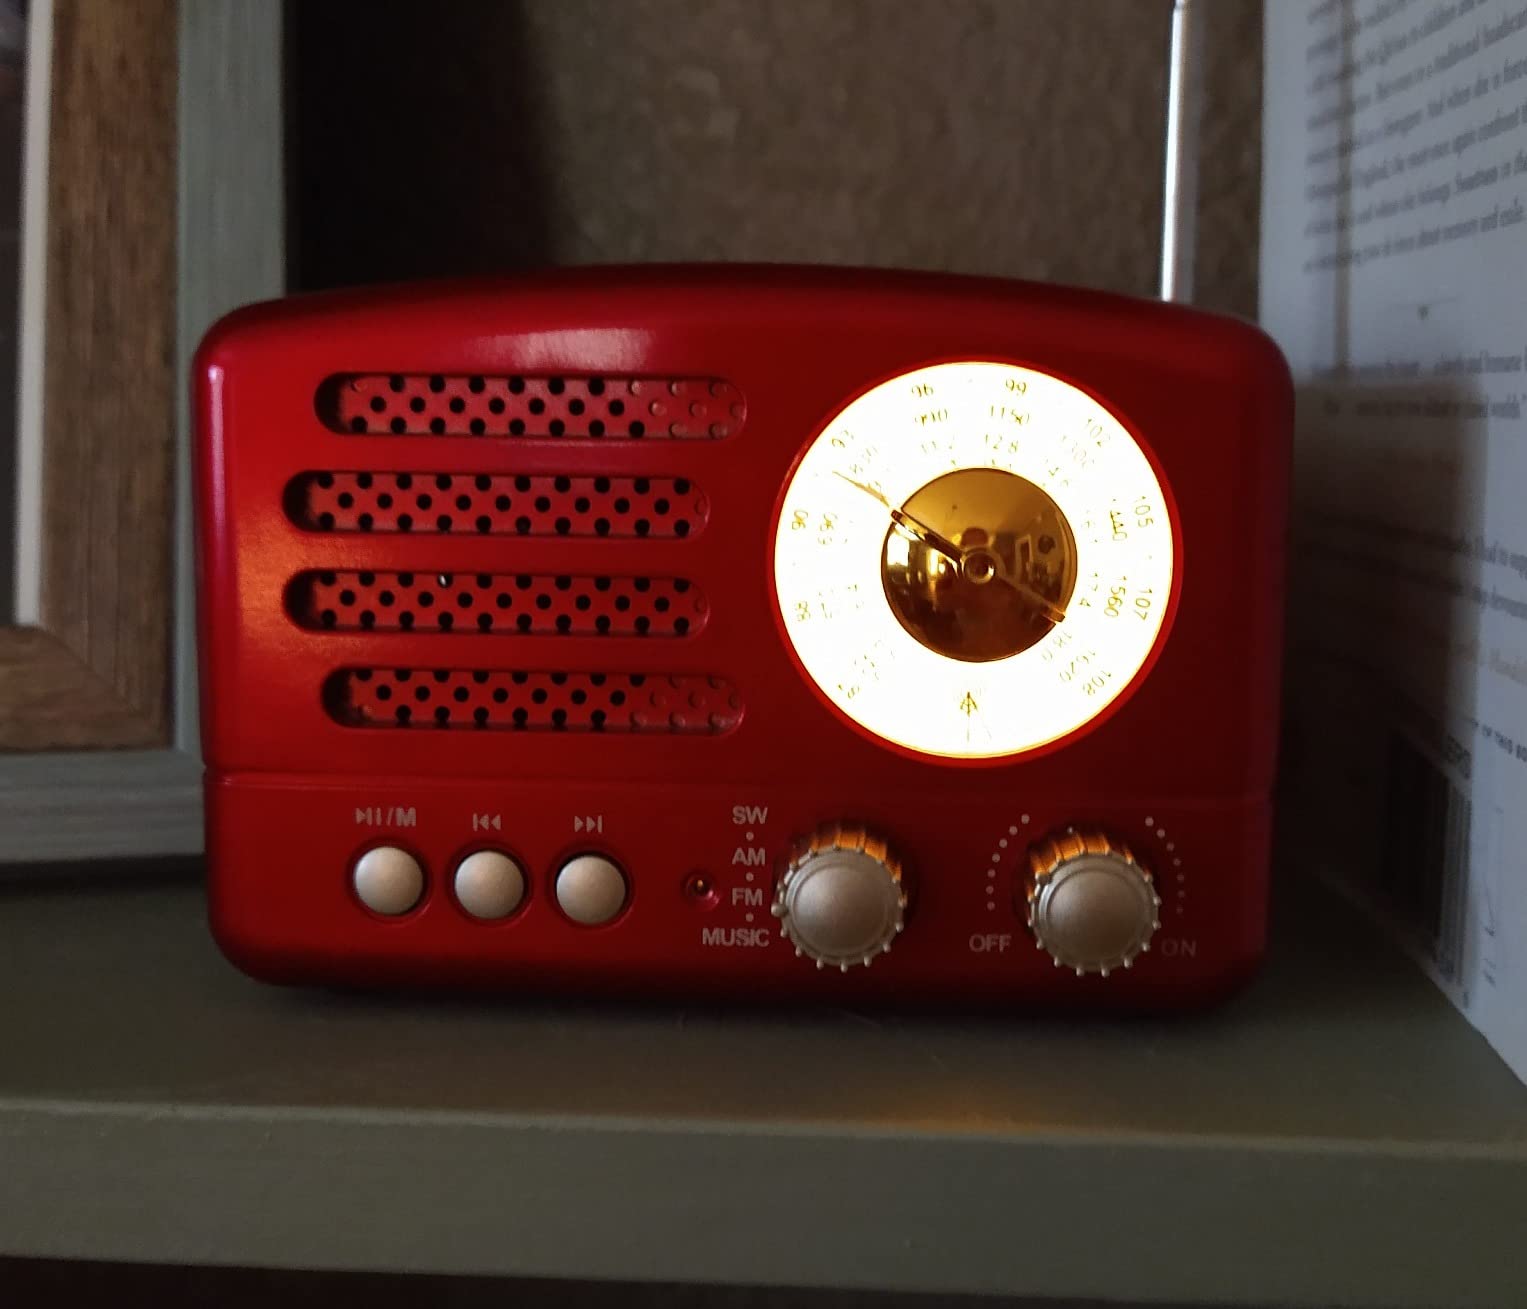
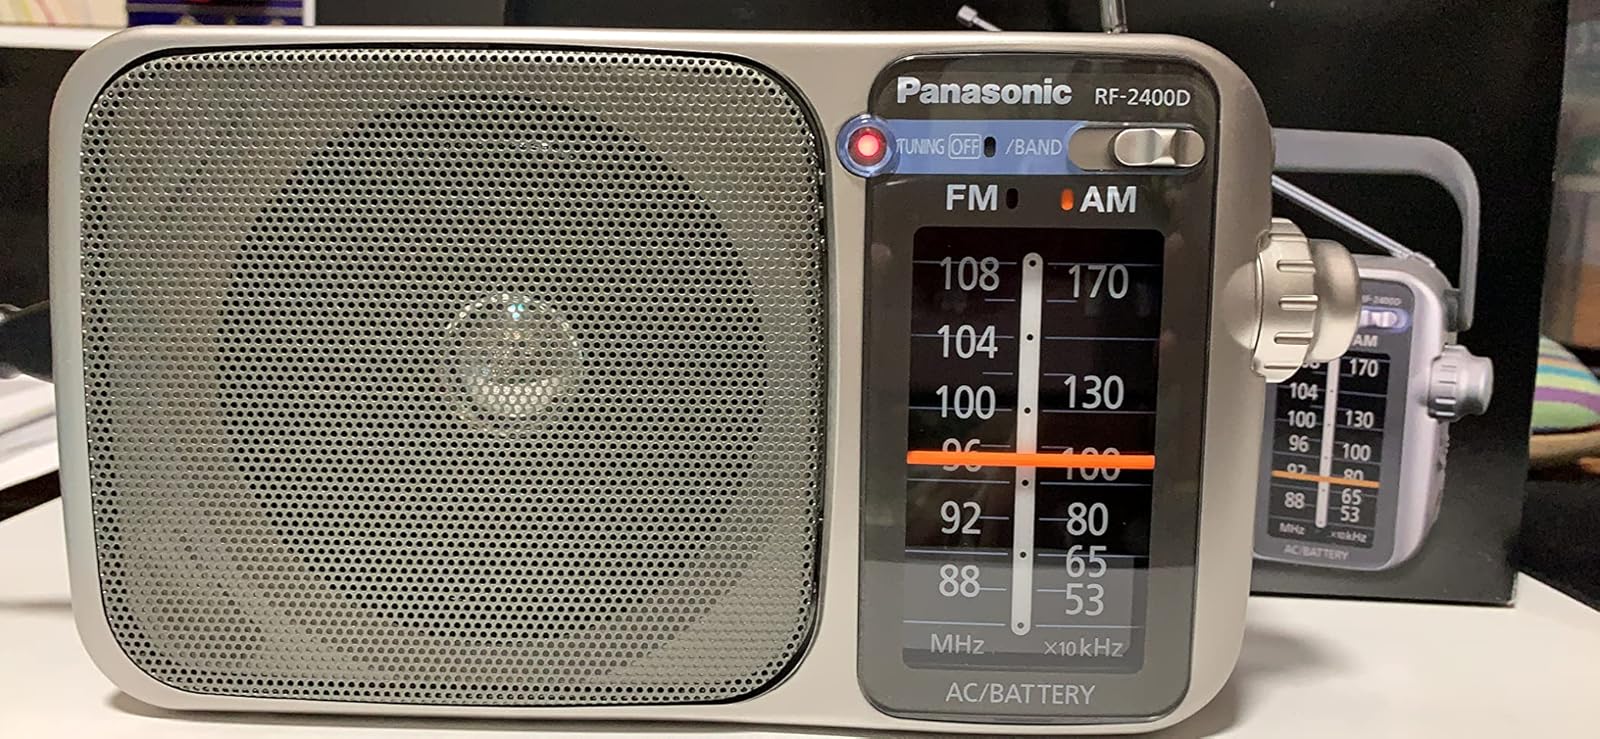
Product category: radio
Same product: no